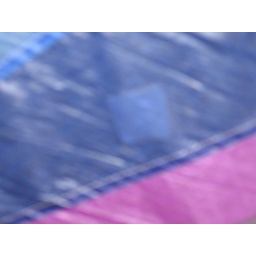
Patch on right wing on MEFM in red bag